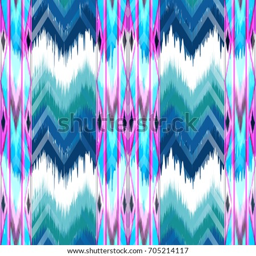
abstract ethnic ikat pattern background traditional pattern on the fabric